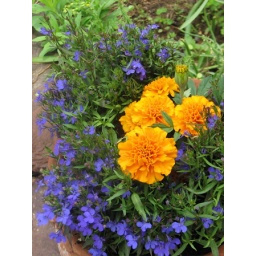
While I wouldn't WEAR bright orange and cobalt blue together, I do love them in a planting.